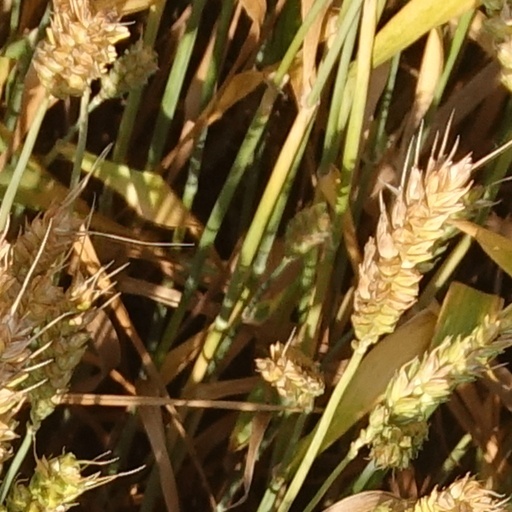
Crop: wheat